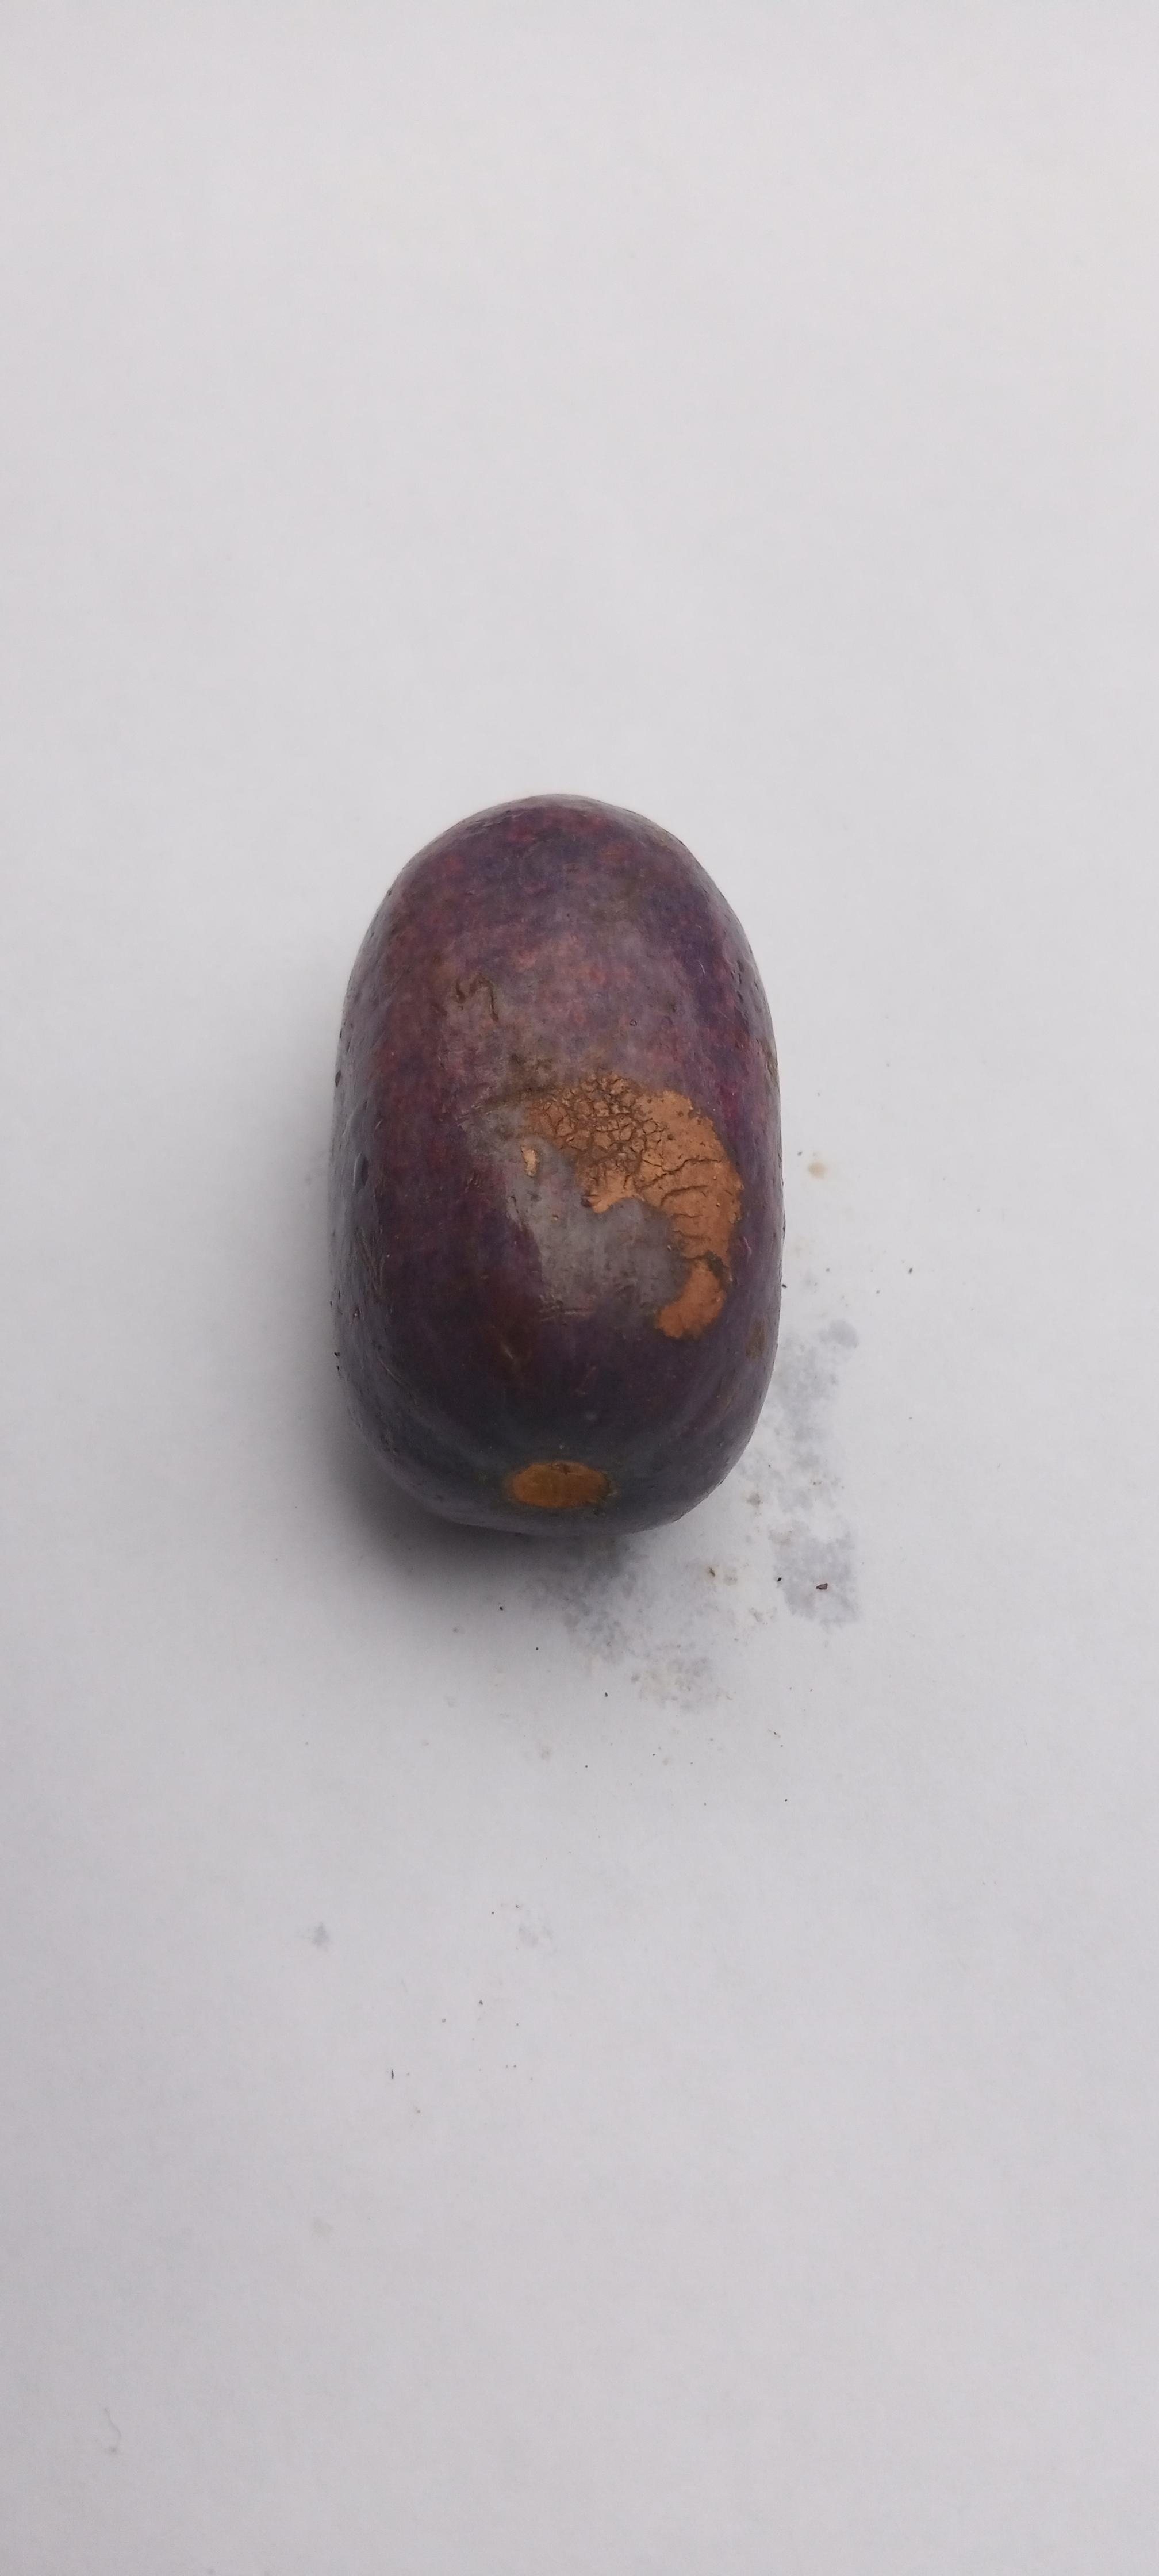
Plum grade: spotted